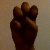
The image shows a hand gesture representing the letter 'E' in Indian Sign Language.